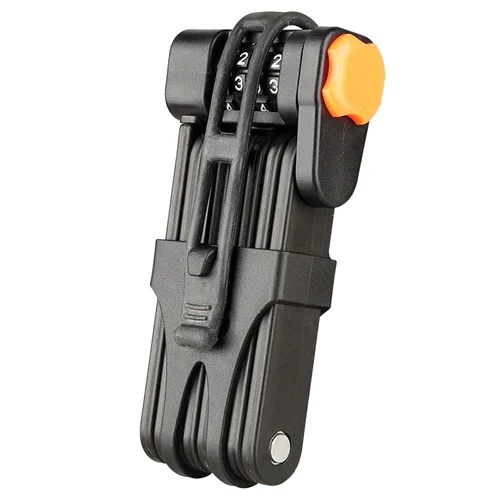
Bicycle/Bike Folding Lock - Anti Theft Heavy Duty locks For EBike/Scooter/Motorcycle
Brand: Accesories
Highlights Heavy Duty Anti Theft Technology Lengthened Lock for Strong Cyclist, Available to fix on the Fixture. Patented Technology in Our Sturdy Anti Tamper Rivets Makes This Bike Lock Incredibly Durable. Hardened, Weatherproof & Tough, It Can Withstand a Variety of Attacks - Even Directly to the Rivet. Swiss Advanced Lock Cylinder Unique pick-proof technology The thickest part of the key is 0.3-0.6 mm, with a special curve, effectively preventing from being copied. Reliable, Easy to Use & Carry Professional Light Weight. Provide free patented lock brackets and screws. Rattle elimination for a silent ride. The patented design of side pulling, very convenient to take put out and take in. Specification General Type: Folding Lock Color: Black Specification Length:850mm Material: alloy steel + ABS material Suitable for: most bicycles,ebike Weight & Size Product Weight: 900g Package Size(L x W x H): 170mm x20mmx45mm Package Contents 1 x Folding Lock 1 x User Manual
Category: Sporting Goods > Outdoor Recreation > Cycling > Bicycle Accessories > Bicycle Locks > Bicycle Folding Locks